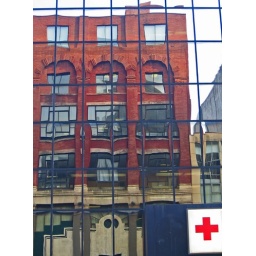
Red Cross building in Pittsburgh, reflecting the building across the street